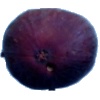
Label: fig